The Rise of Jordan Peterson

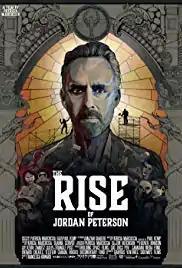

The Rise of Jordan Peterson is a 2019 Canadian documentary film about clinical psychologist and professor Jordan Peterson. It was directed by Patricia Marcoccia and produced by Holding Space Films. It is an extended theatrical version of Marcoccia's television documentary "Shut Him Down: The Rise of Jordan Peterson" which was broadcast in 2018 as an episode of "CBC Docs POV".